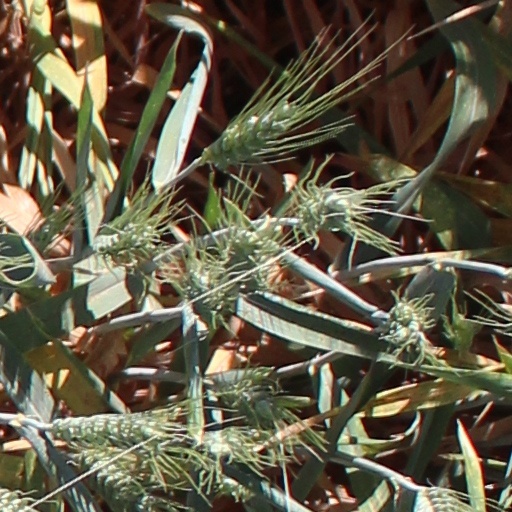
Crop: wheat